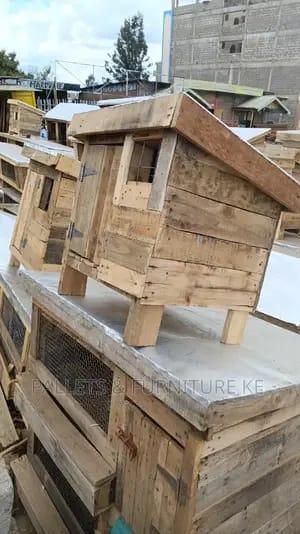
Vibanda ambavyo vimejengwa kwa kutumia malighafi za mbao, tayari zimewekwa ili kuwauzia wale wote ambao ni wapenzi wa kufuga wanyama nyumbani kama vile mbwa.